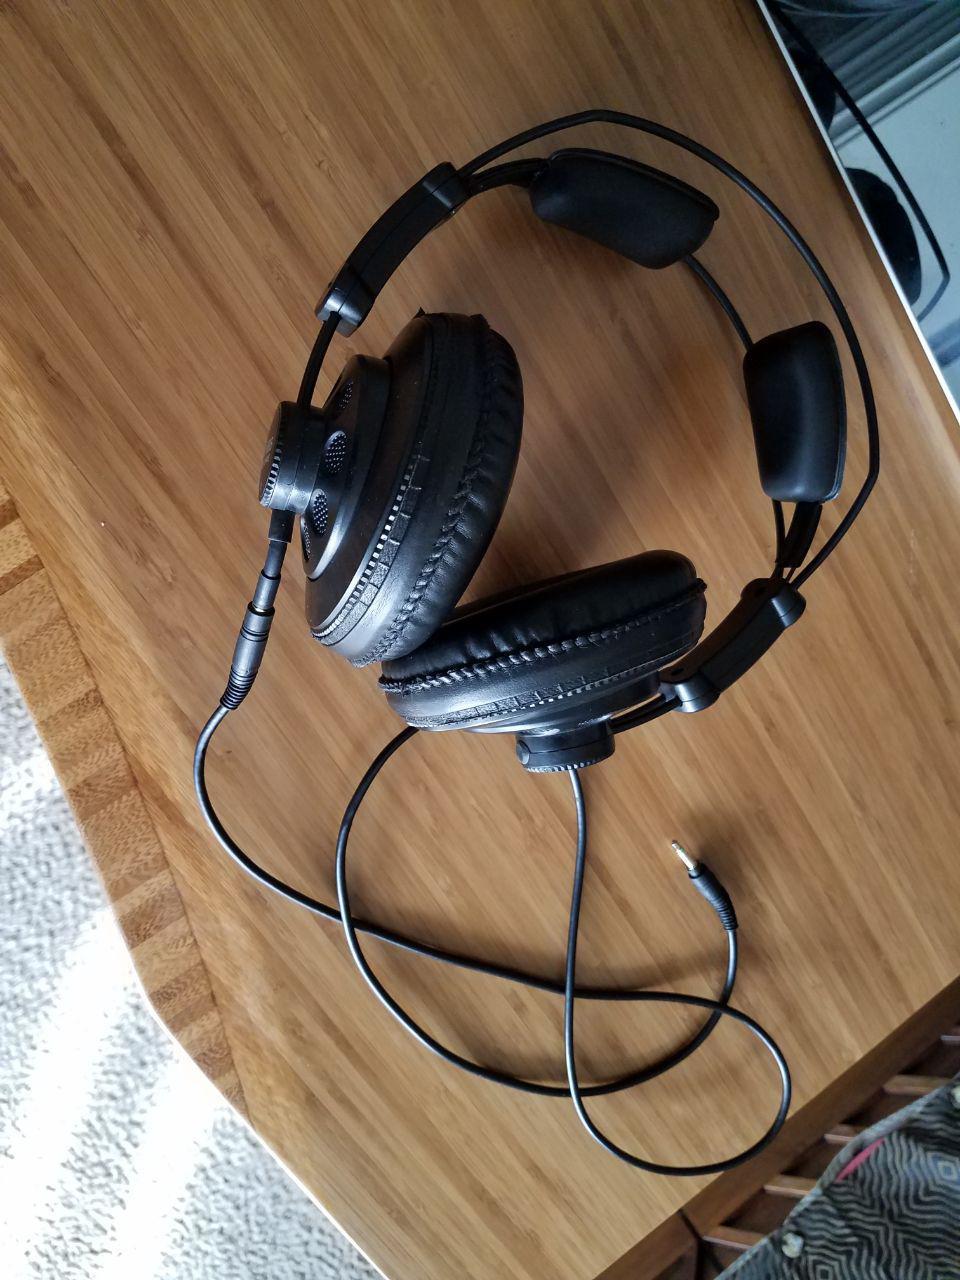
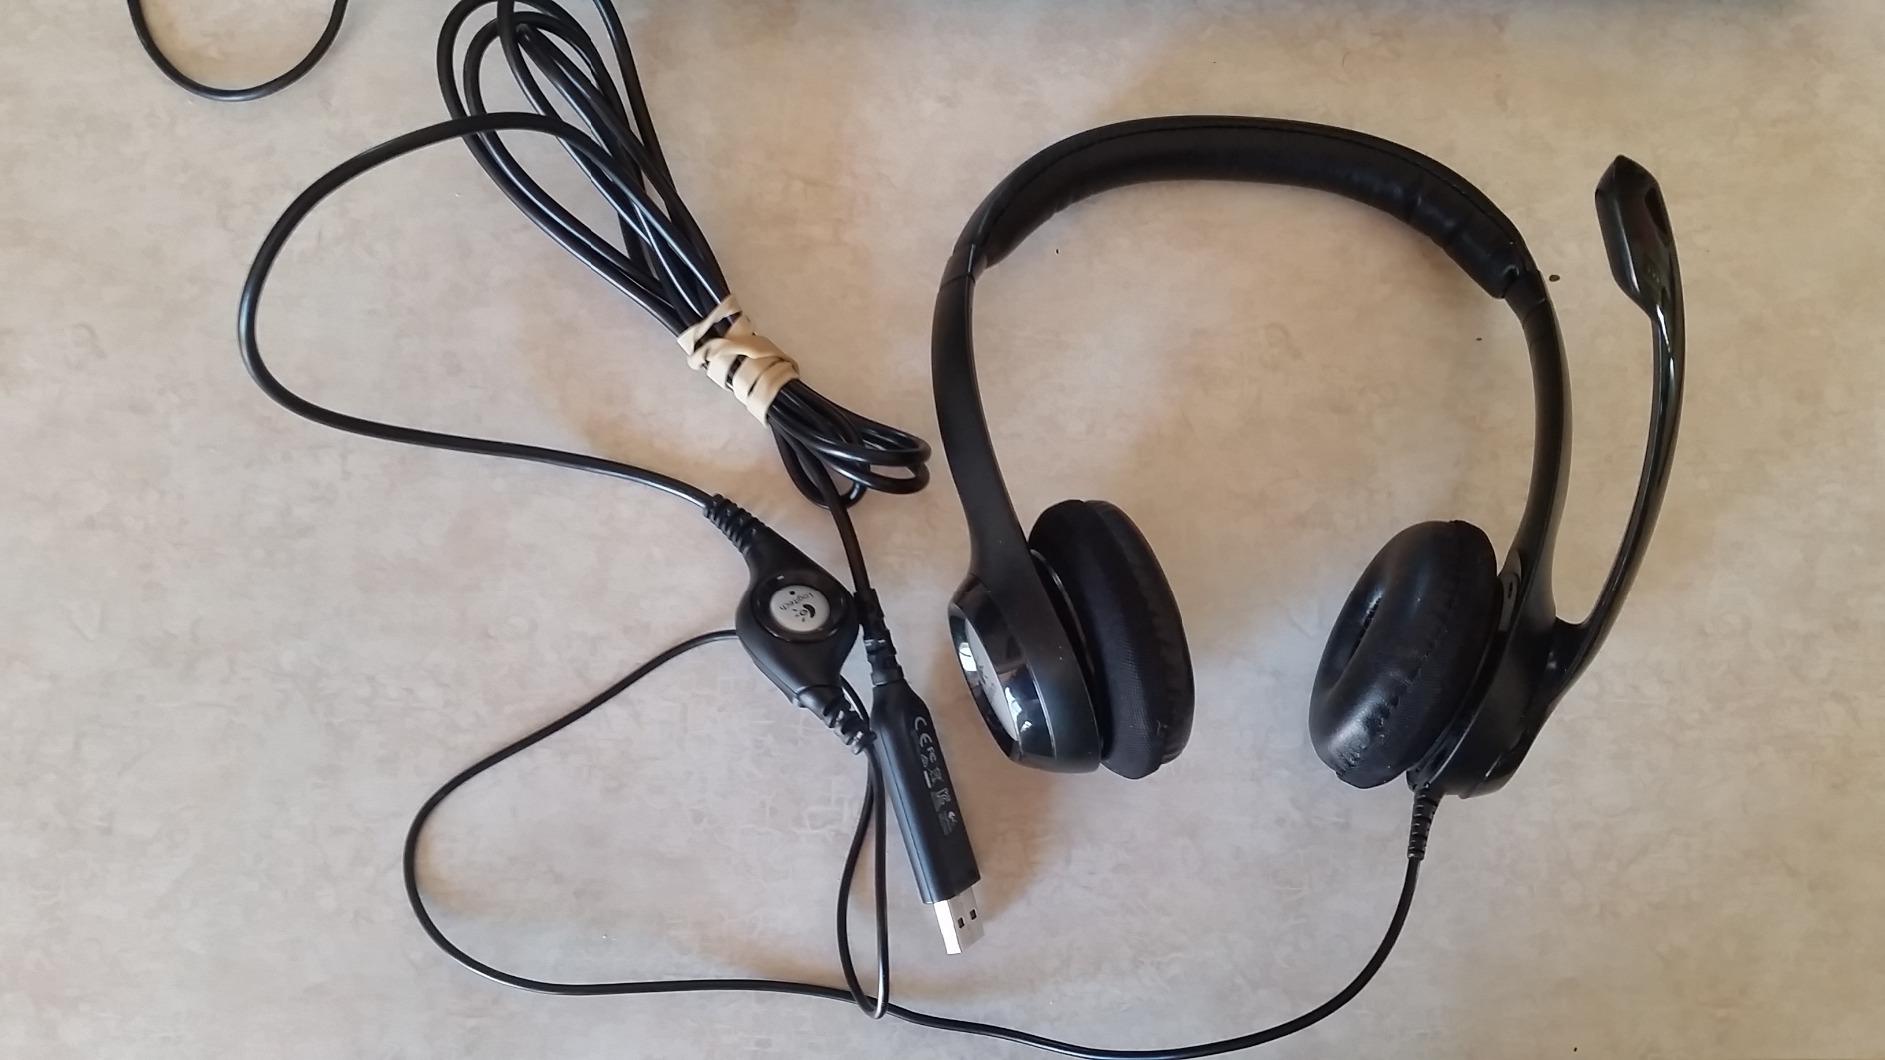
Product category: headphones
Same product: no